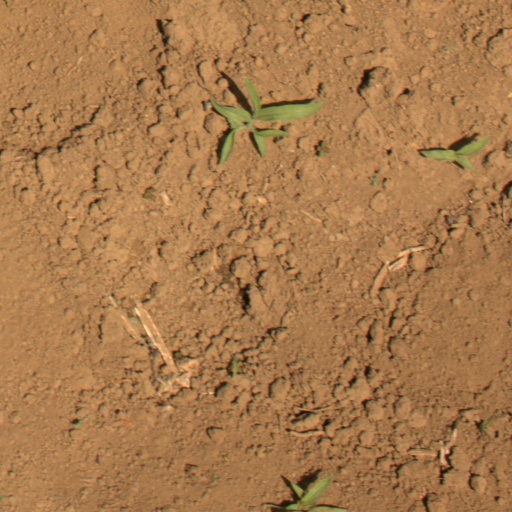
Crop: Jerusalem artichoke